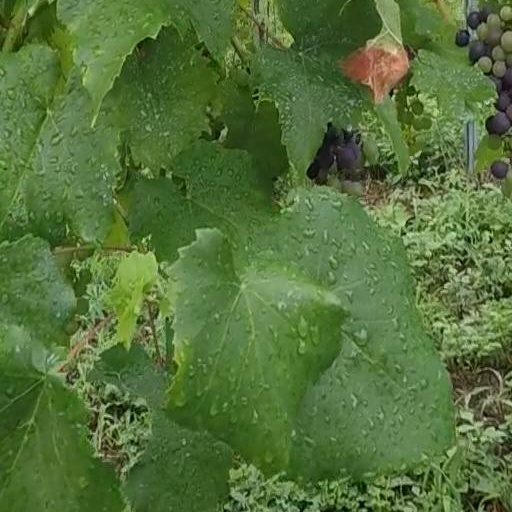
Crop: grape